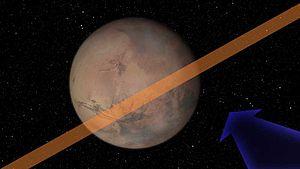
2007 WD₅ est un astéroïde de 50 mètres de long de type géocroiseur et aréocroiseur découvert le 20 novembre 2007 par Andrea Boattini, du Catalina Sky Survey. Pendant moins d'un mois, à la fin 2007 et au début 2008, il a été estimé qu'il avait une petite possibilité de s'écraser sur Mars.
Kenya : À Eldoret, dans l'ouest du pays, l'incendie d'une église provoque la mort d'une cinquantaine de personnes qui s'y abritaient. C'est la poursuite des émeutes consécutives à l'élection présidentielle contestée du 27 décembre 2007 et qui ont déjà la mort de plus de deux cents personnes.
Cette page présente une chronologie de l'année 2007 dans le domaine de l'astronomie.